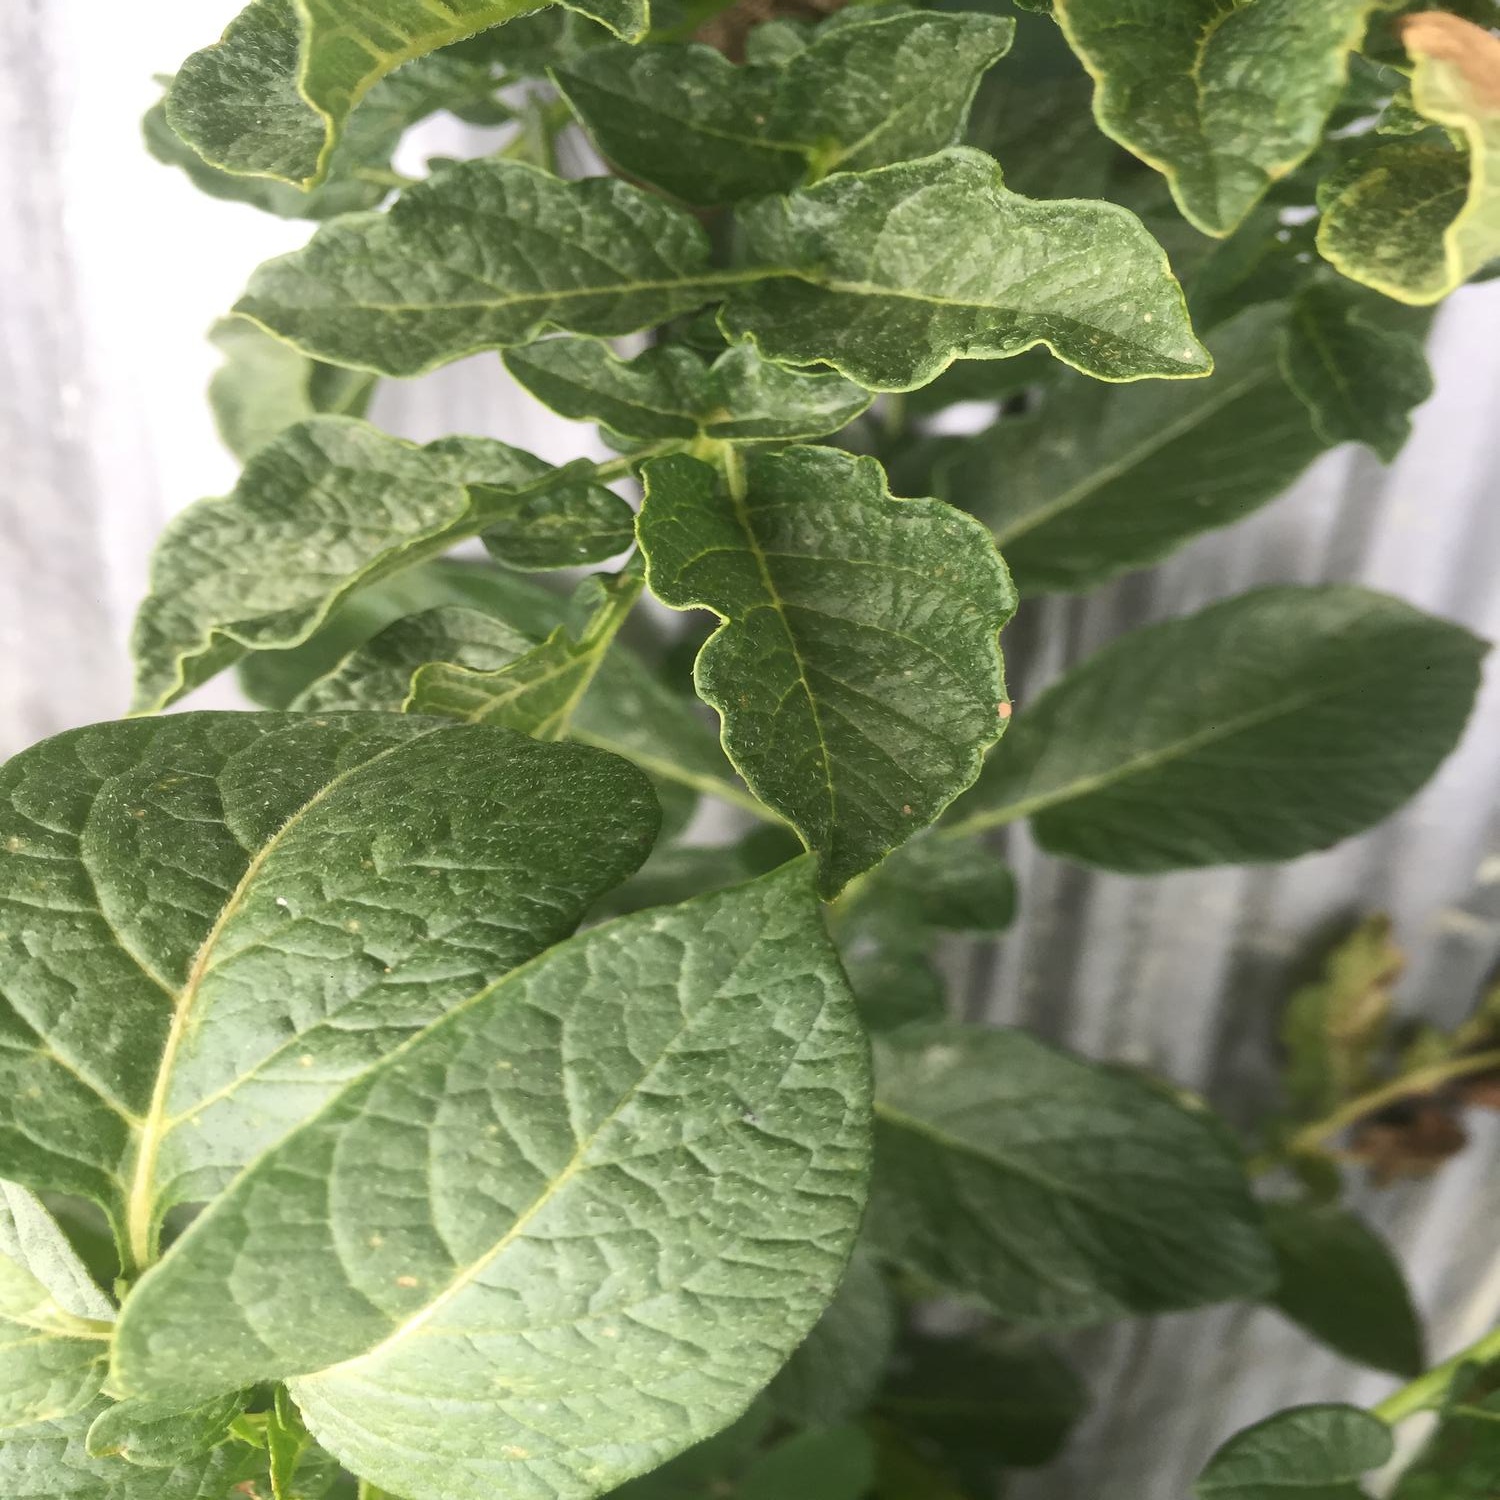
Etiqueta: Virus